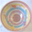
Label: bowl